Silver Heel (log canoe)

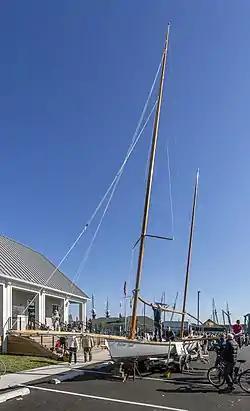
"Silver Heel" at Chestertown in 2019

The "Silver Heel" is a Chesapeake Bay log canoe, built in 1902, in Kent County, Maryland by Eugene Thompson for John Wesley Dickinson. She is a 33'-11" sailing log canoe in the racing fleet. She has a beam of 7'-3/4". She has a clipper bow, with the longhead braced to serve as a bowsprit, and a straight, raking stern. The canoe is privately owned and races under No. 2. She one of the last 22 surviving traditional Chesapeake Bay racing log canoes that carry on a tradition of racing on the Eastern Shore of Maryland that has existed since the 1840s. She is located near Chestertown, Kent County, Maryland.